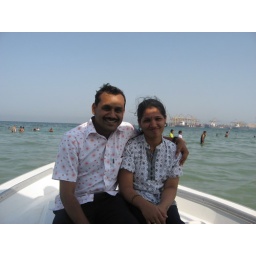
Me and Manga in the boat - Korfakkan beach